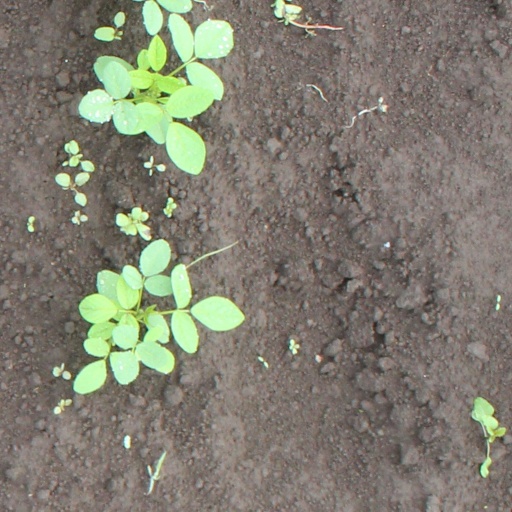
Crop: soybean